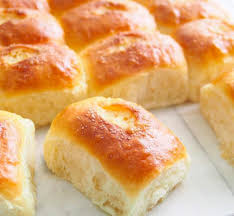
Label: trash